Gold extraction

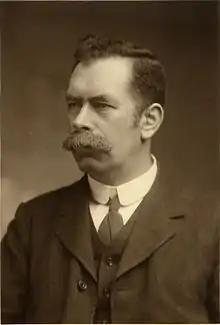
John Stewart MacArthur developed the cyanide process for gold extraction in 1887.

The smelting of gold began sometime around 6000 – 3000 BC. According to one source the technique began to be in use in Mesopotamia or Syria. In ancient Greece, Heraclitus wrote on the subject.